Nishigahō Station

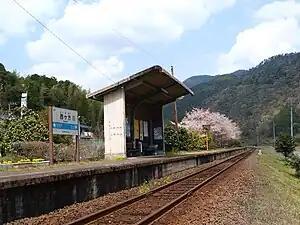
Platform of Nishigahō Station in 2010

is a passengerrailway station located in the city of Shimanto, Kōchi Prefecture, Japan. It is operated by JR Shikoku and has the station number "G35".